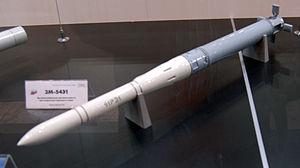
Le missile 3M-54 Kalibr, également connu sous la désignation 3M14 Biryuza, est un système de missiles multi-rôles développé par le bureau d'étude Novator d'abord pour la marine soviétique puis l'armée russe et l'aviation. Son code OTAN est SS-N-27 Sizzler et SS-N-30. Ses missions : lutte antinavire, missile de croisière pour cible terrestre, lutte anti-sous-marine.